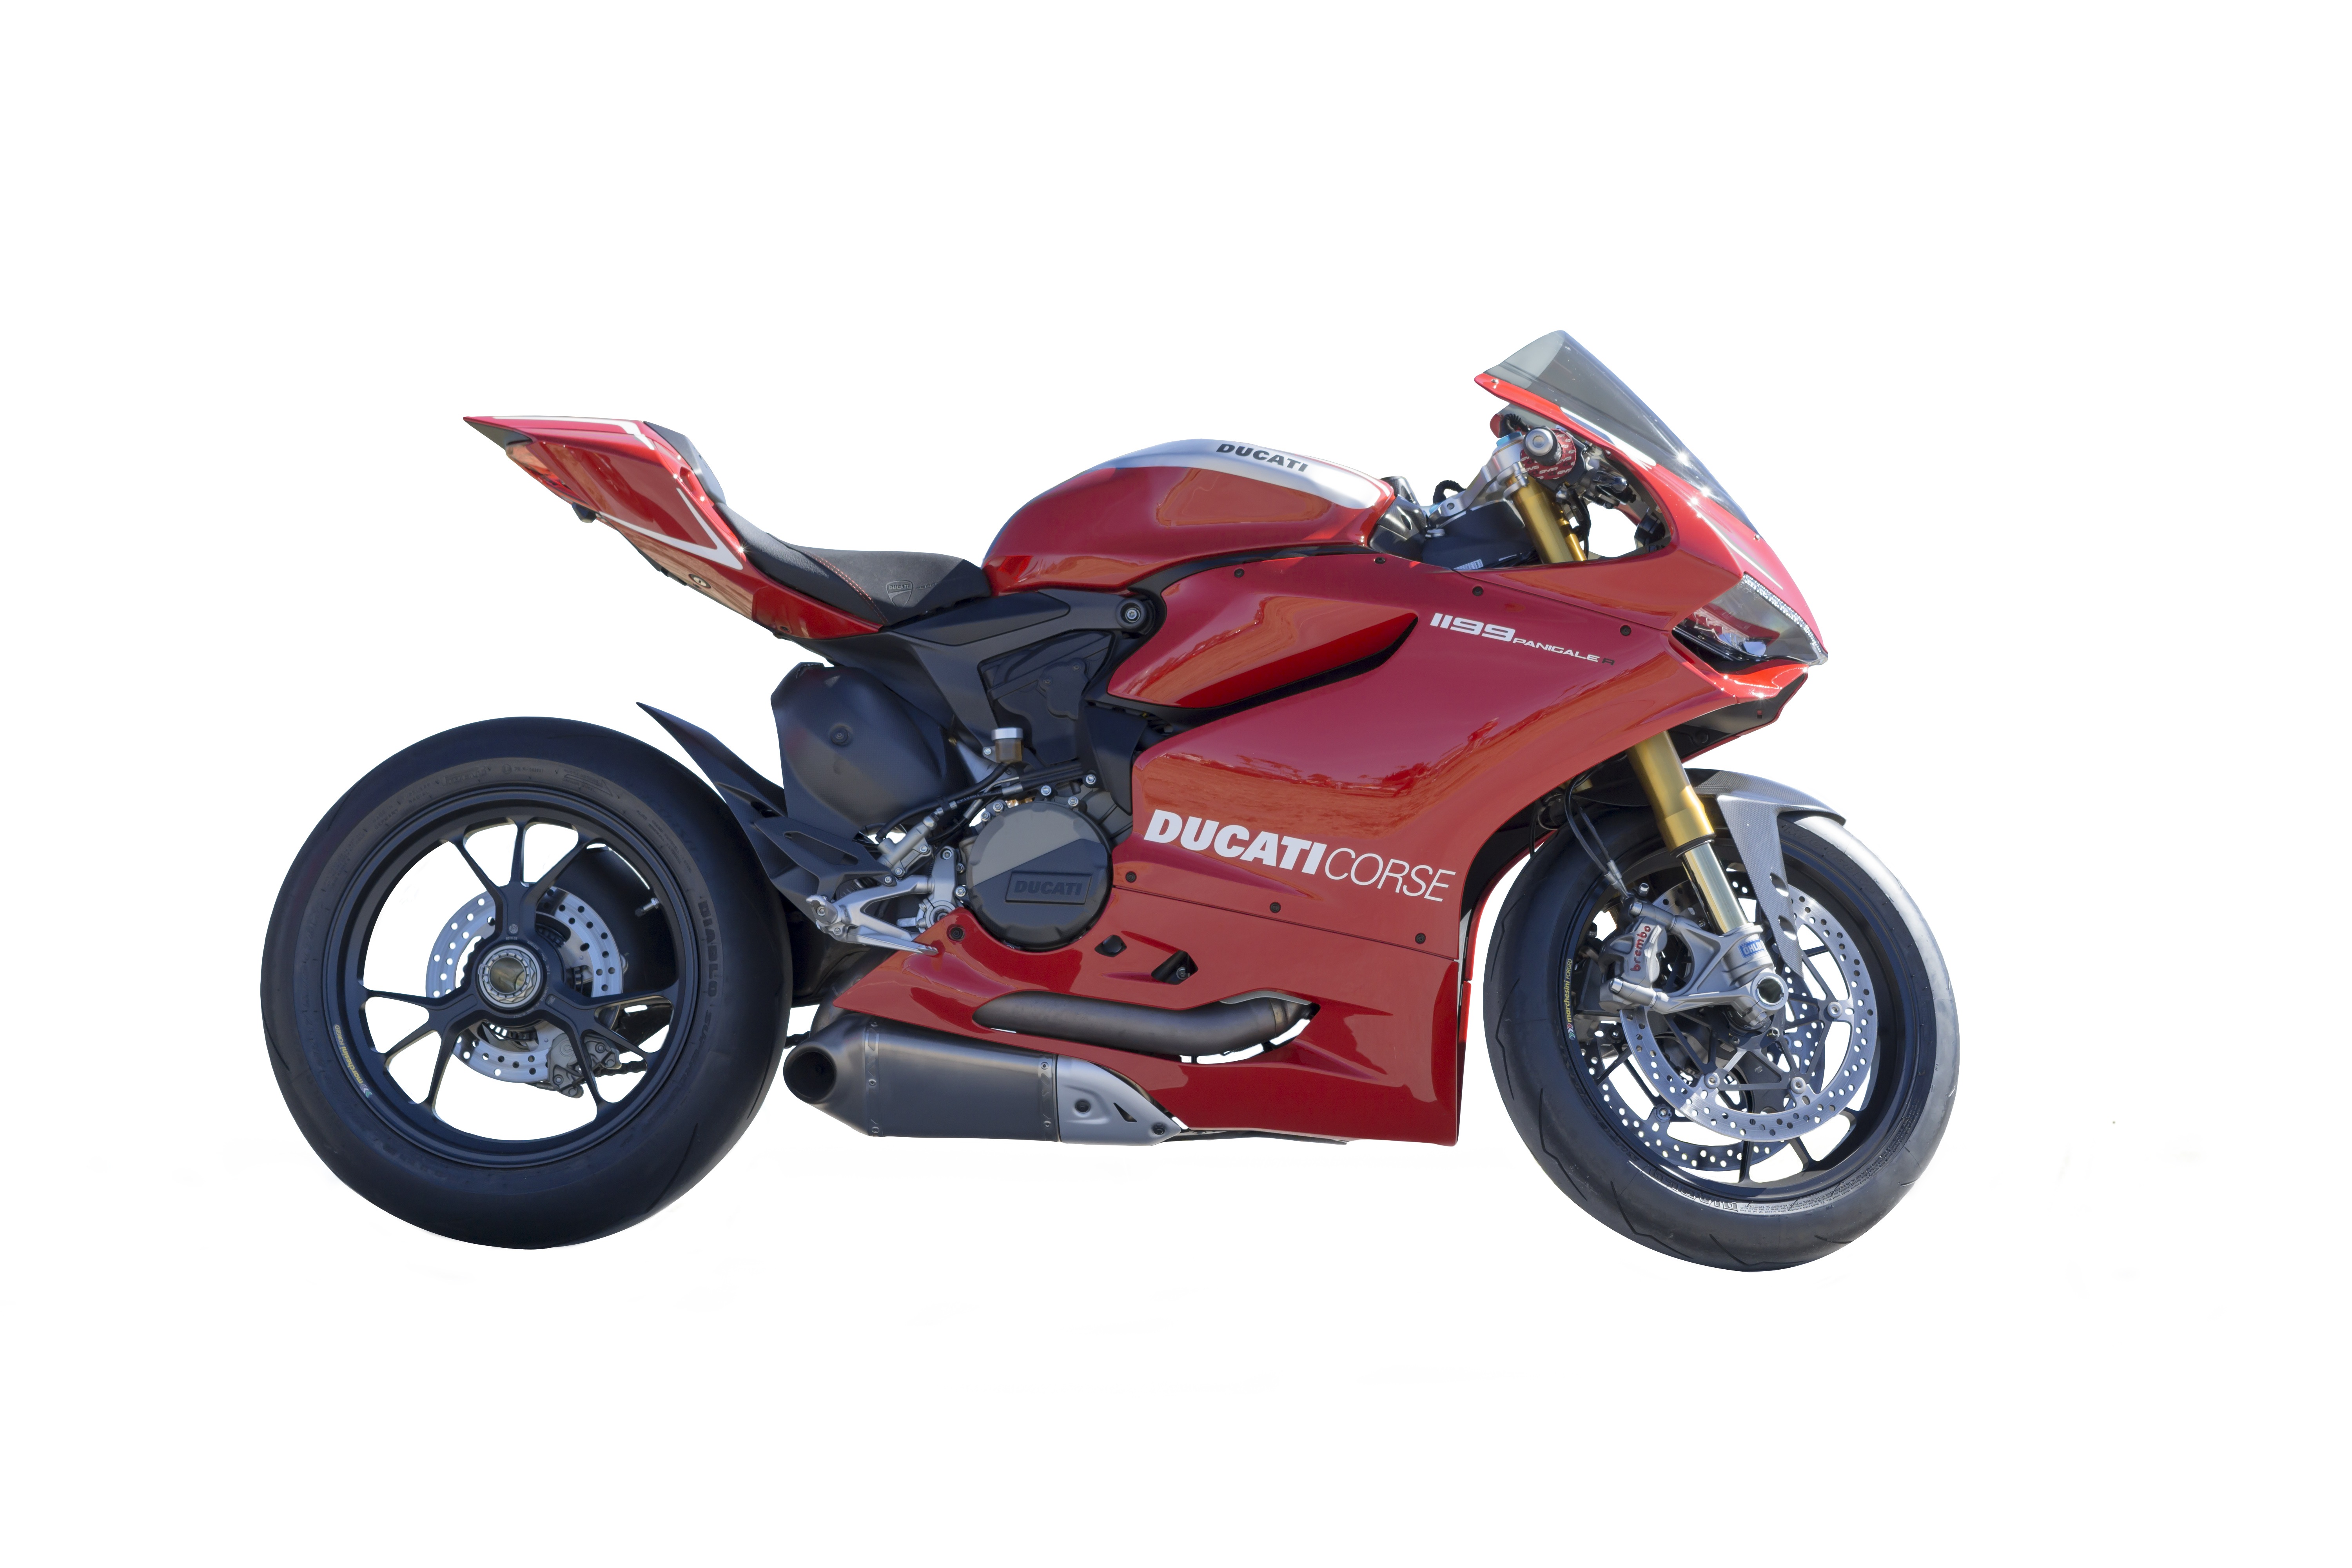
car, wheel, bike, transportation, vehicle, motorcycle, motorbike, engine, racing, bike riding, model car, land vehicle, automobile make, automotive exterior